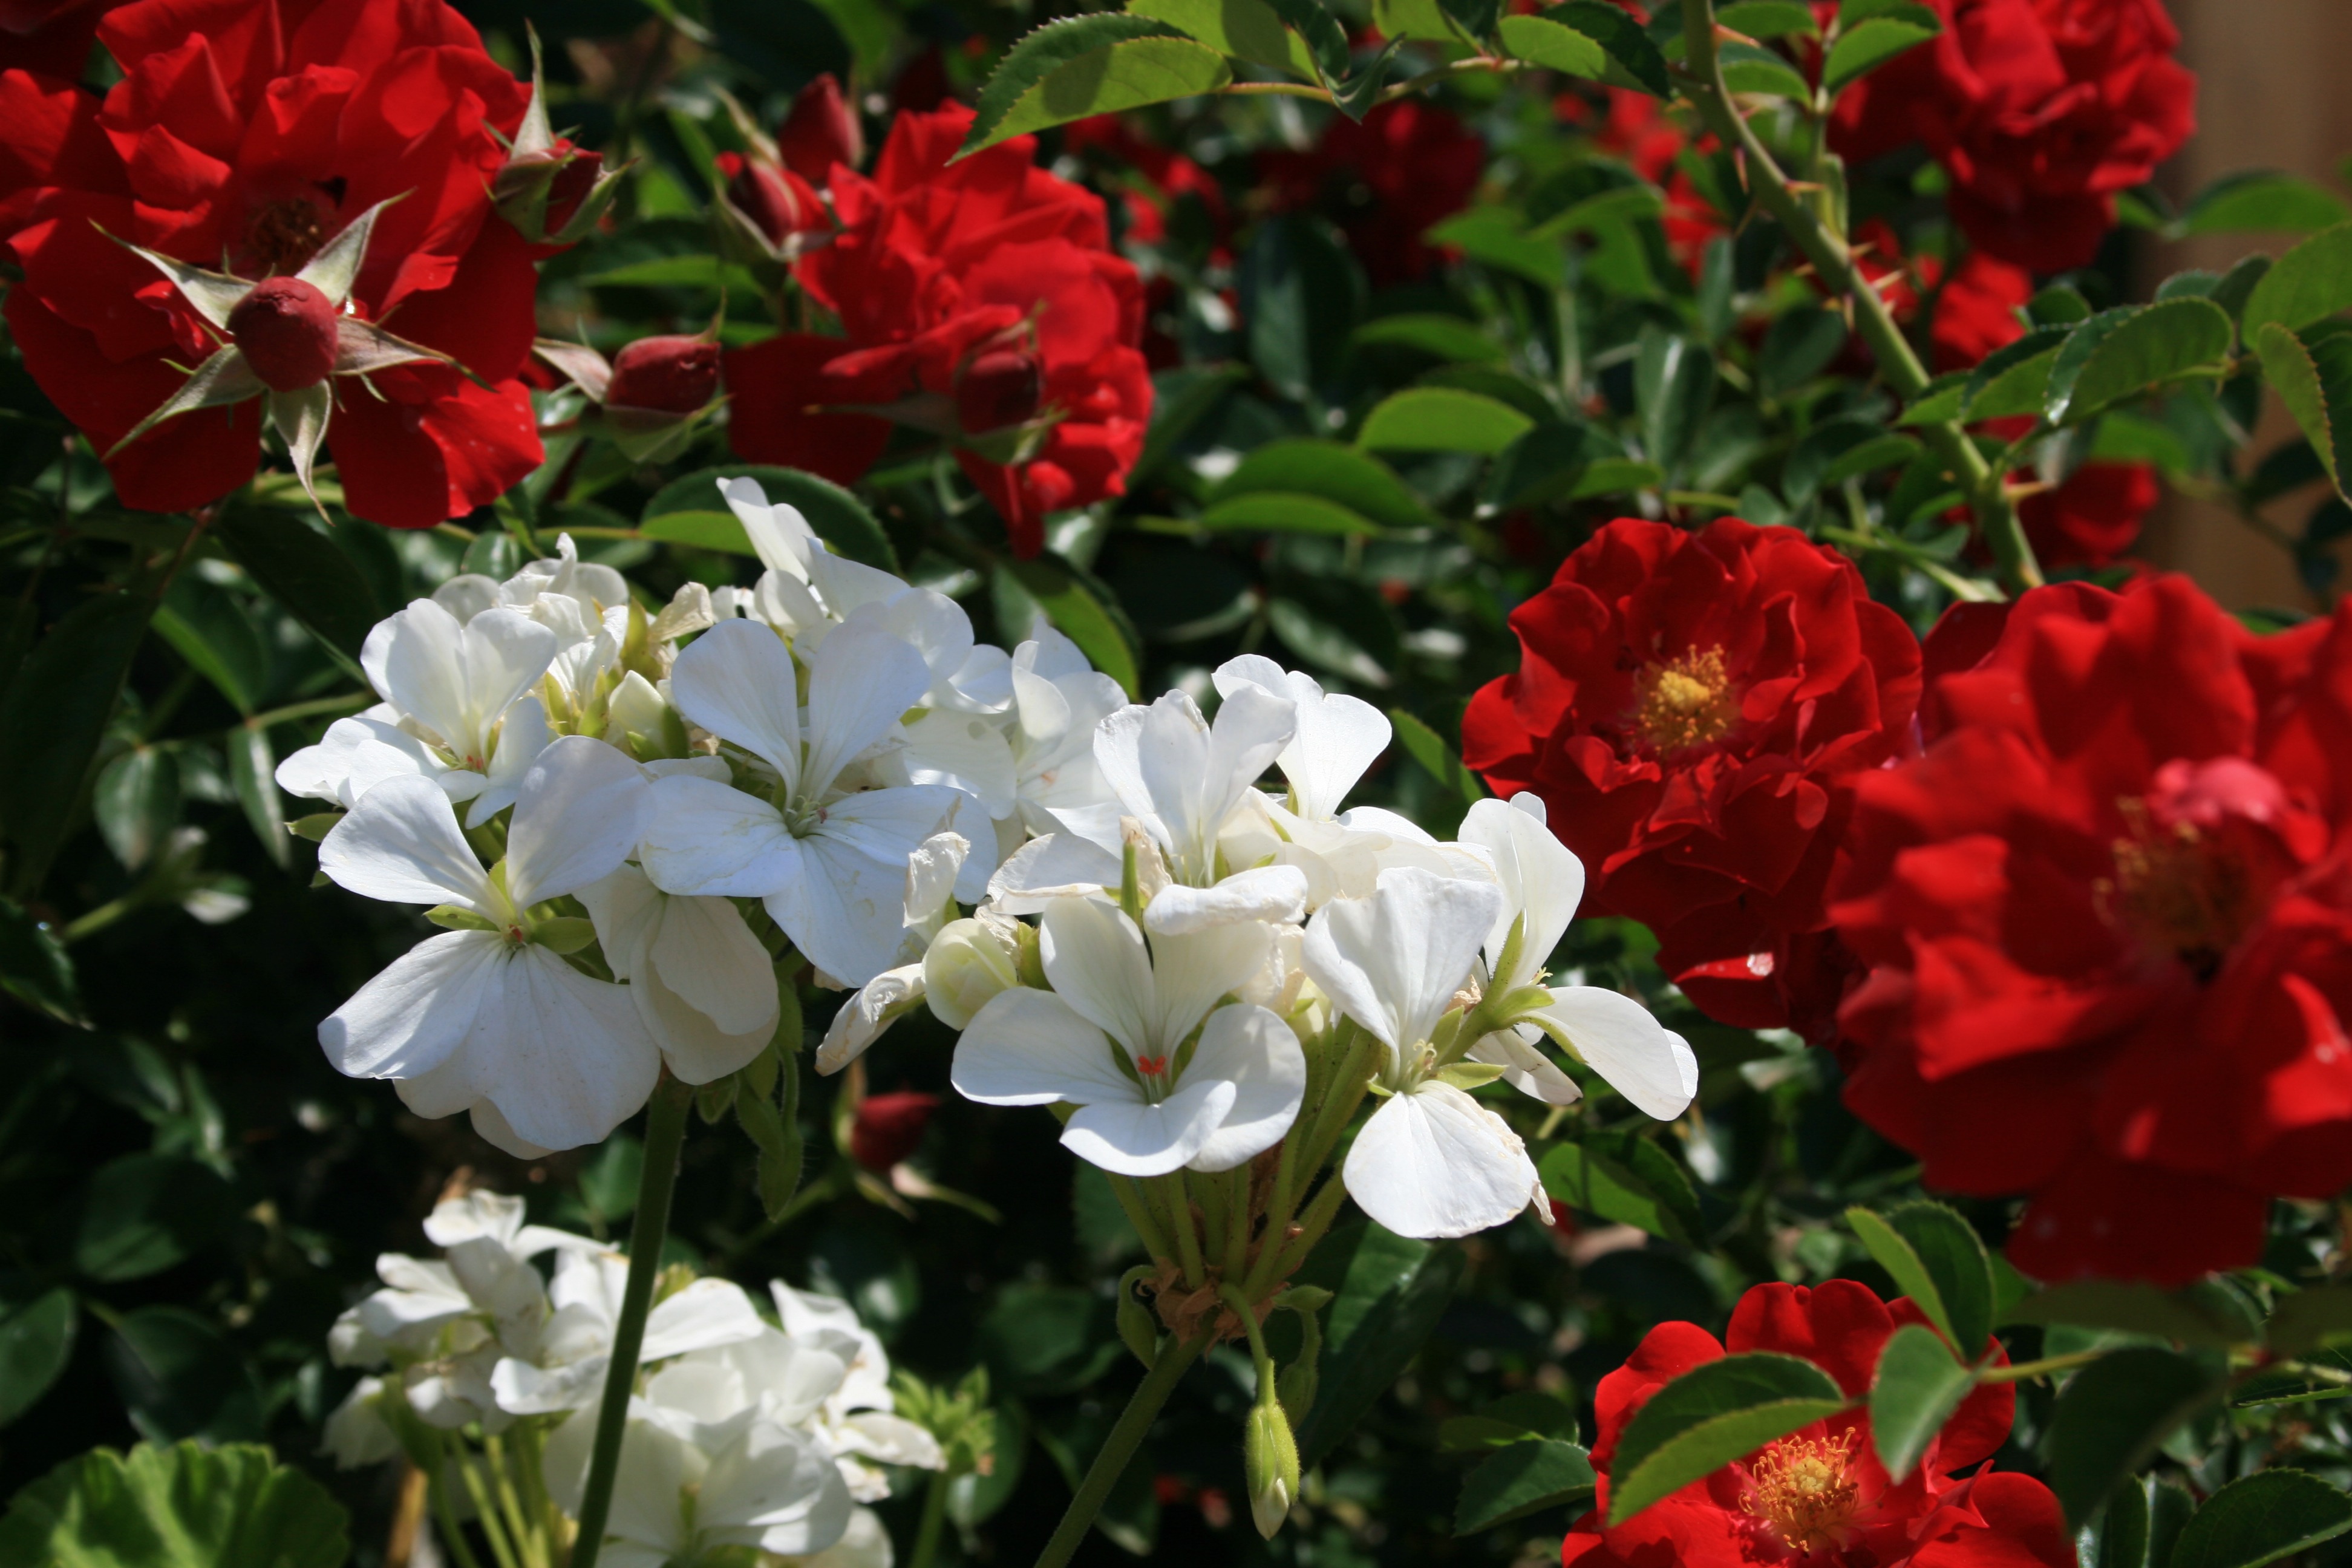
plant, white, flower, petal, bush, rose, red, contrast, botany, garden, flora, flowers, roses, geranium, shrub, flowering plant, garden roses, annual plant, land plant